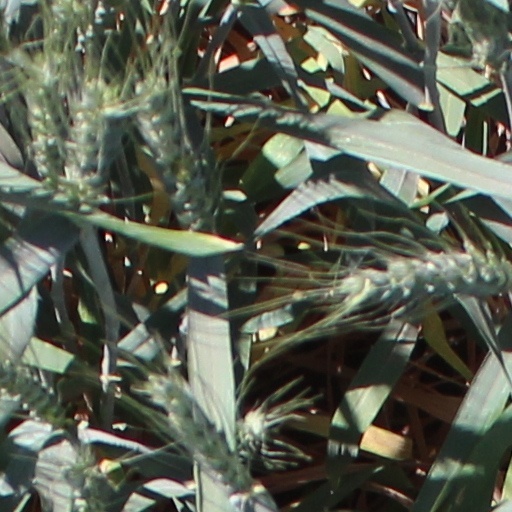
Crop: wheat